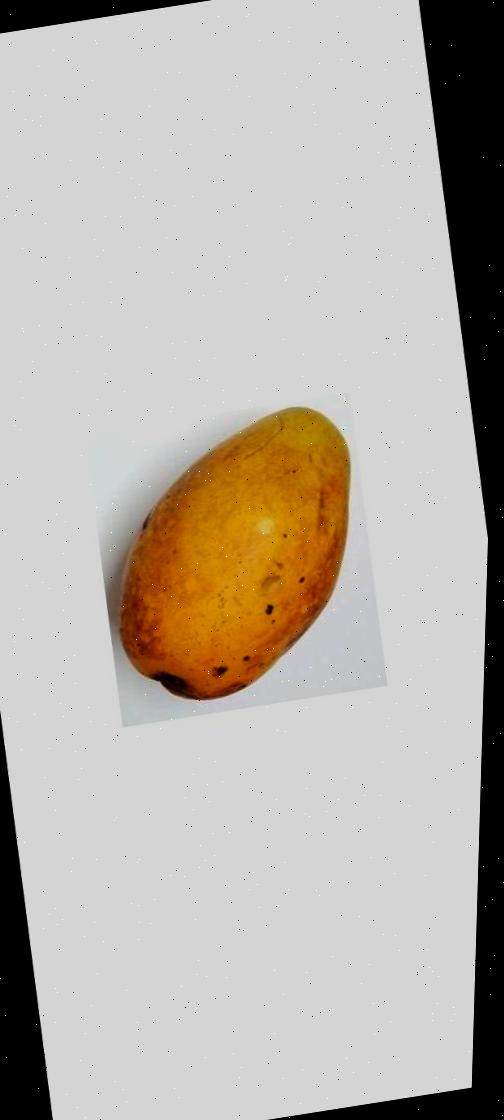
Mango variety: Bari-11